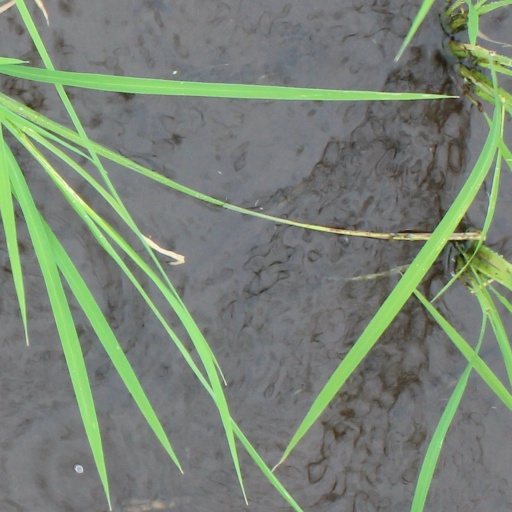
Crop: rice